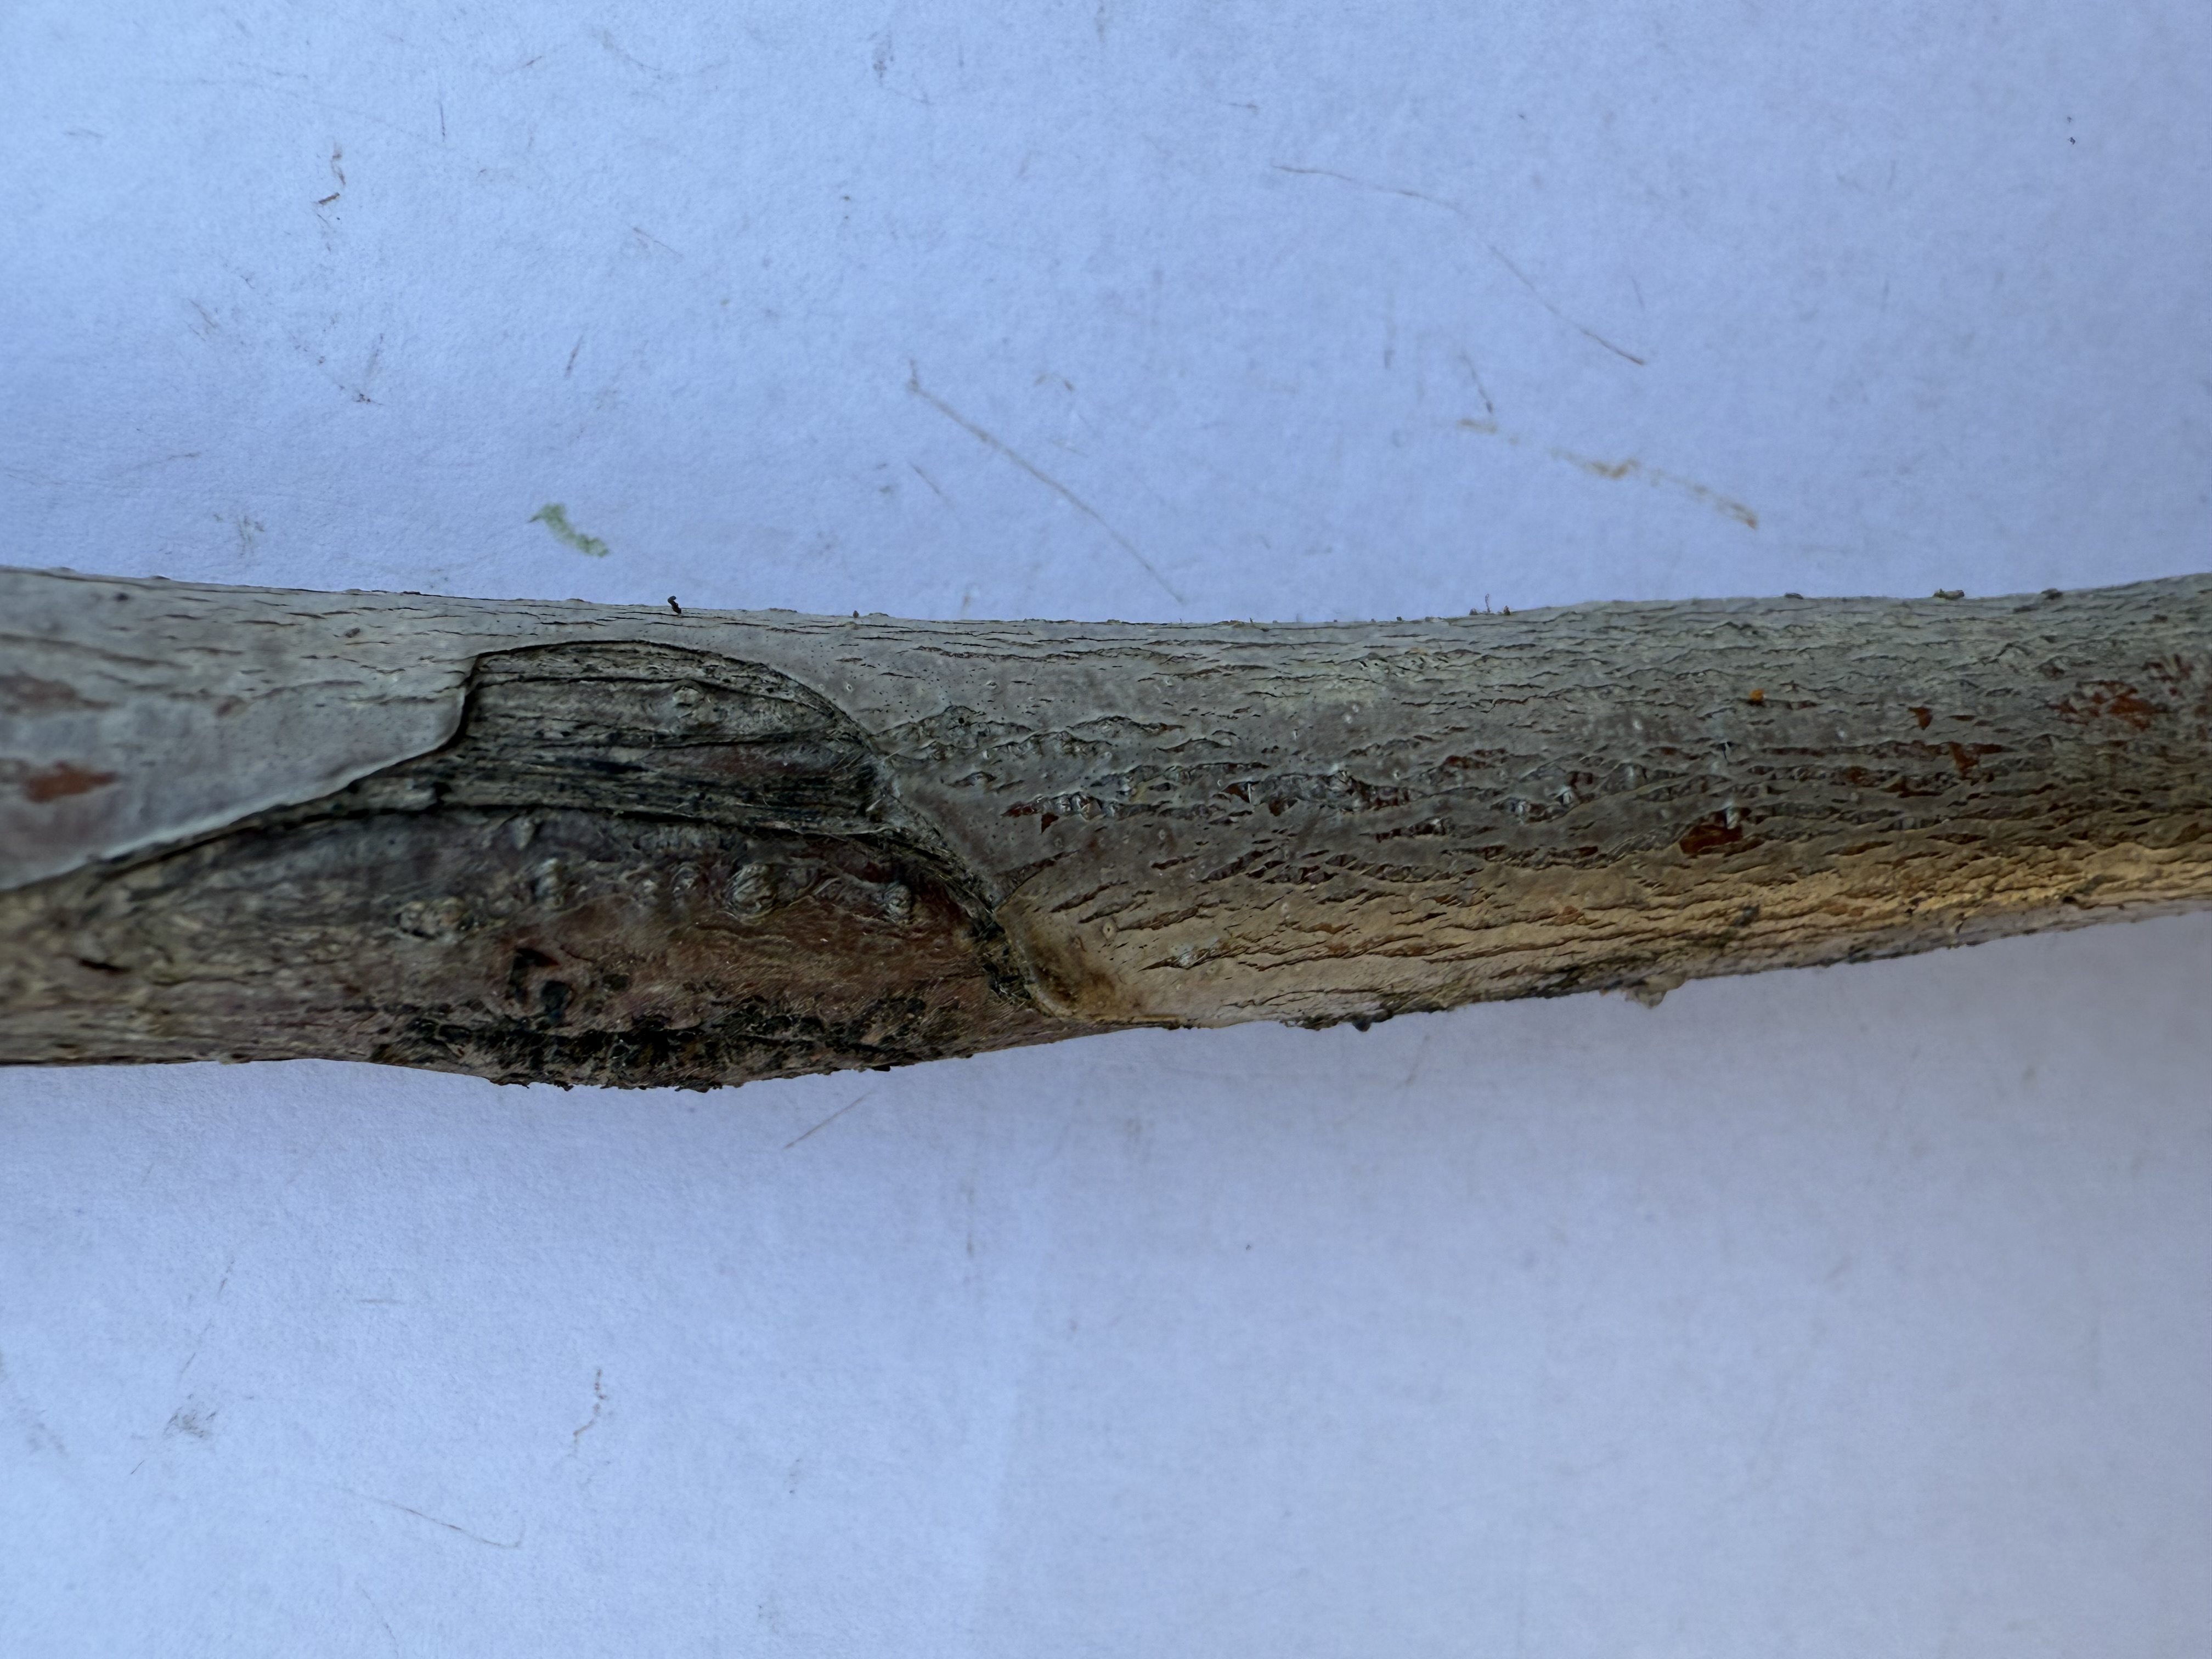
Variety: Red Haven Peach